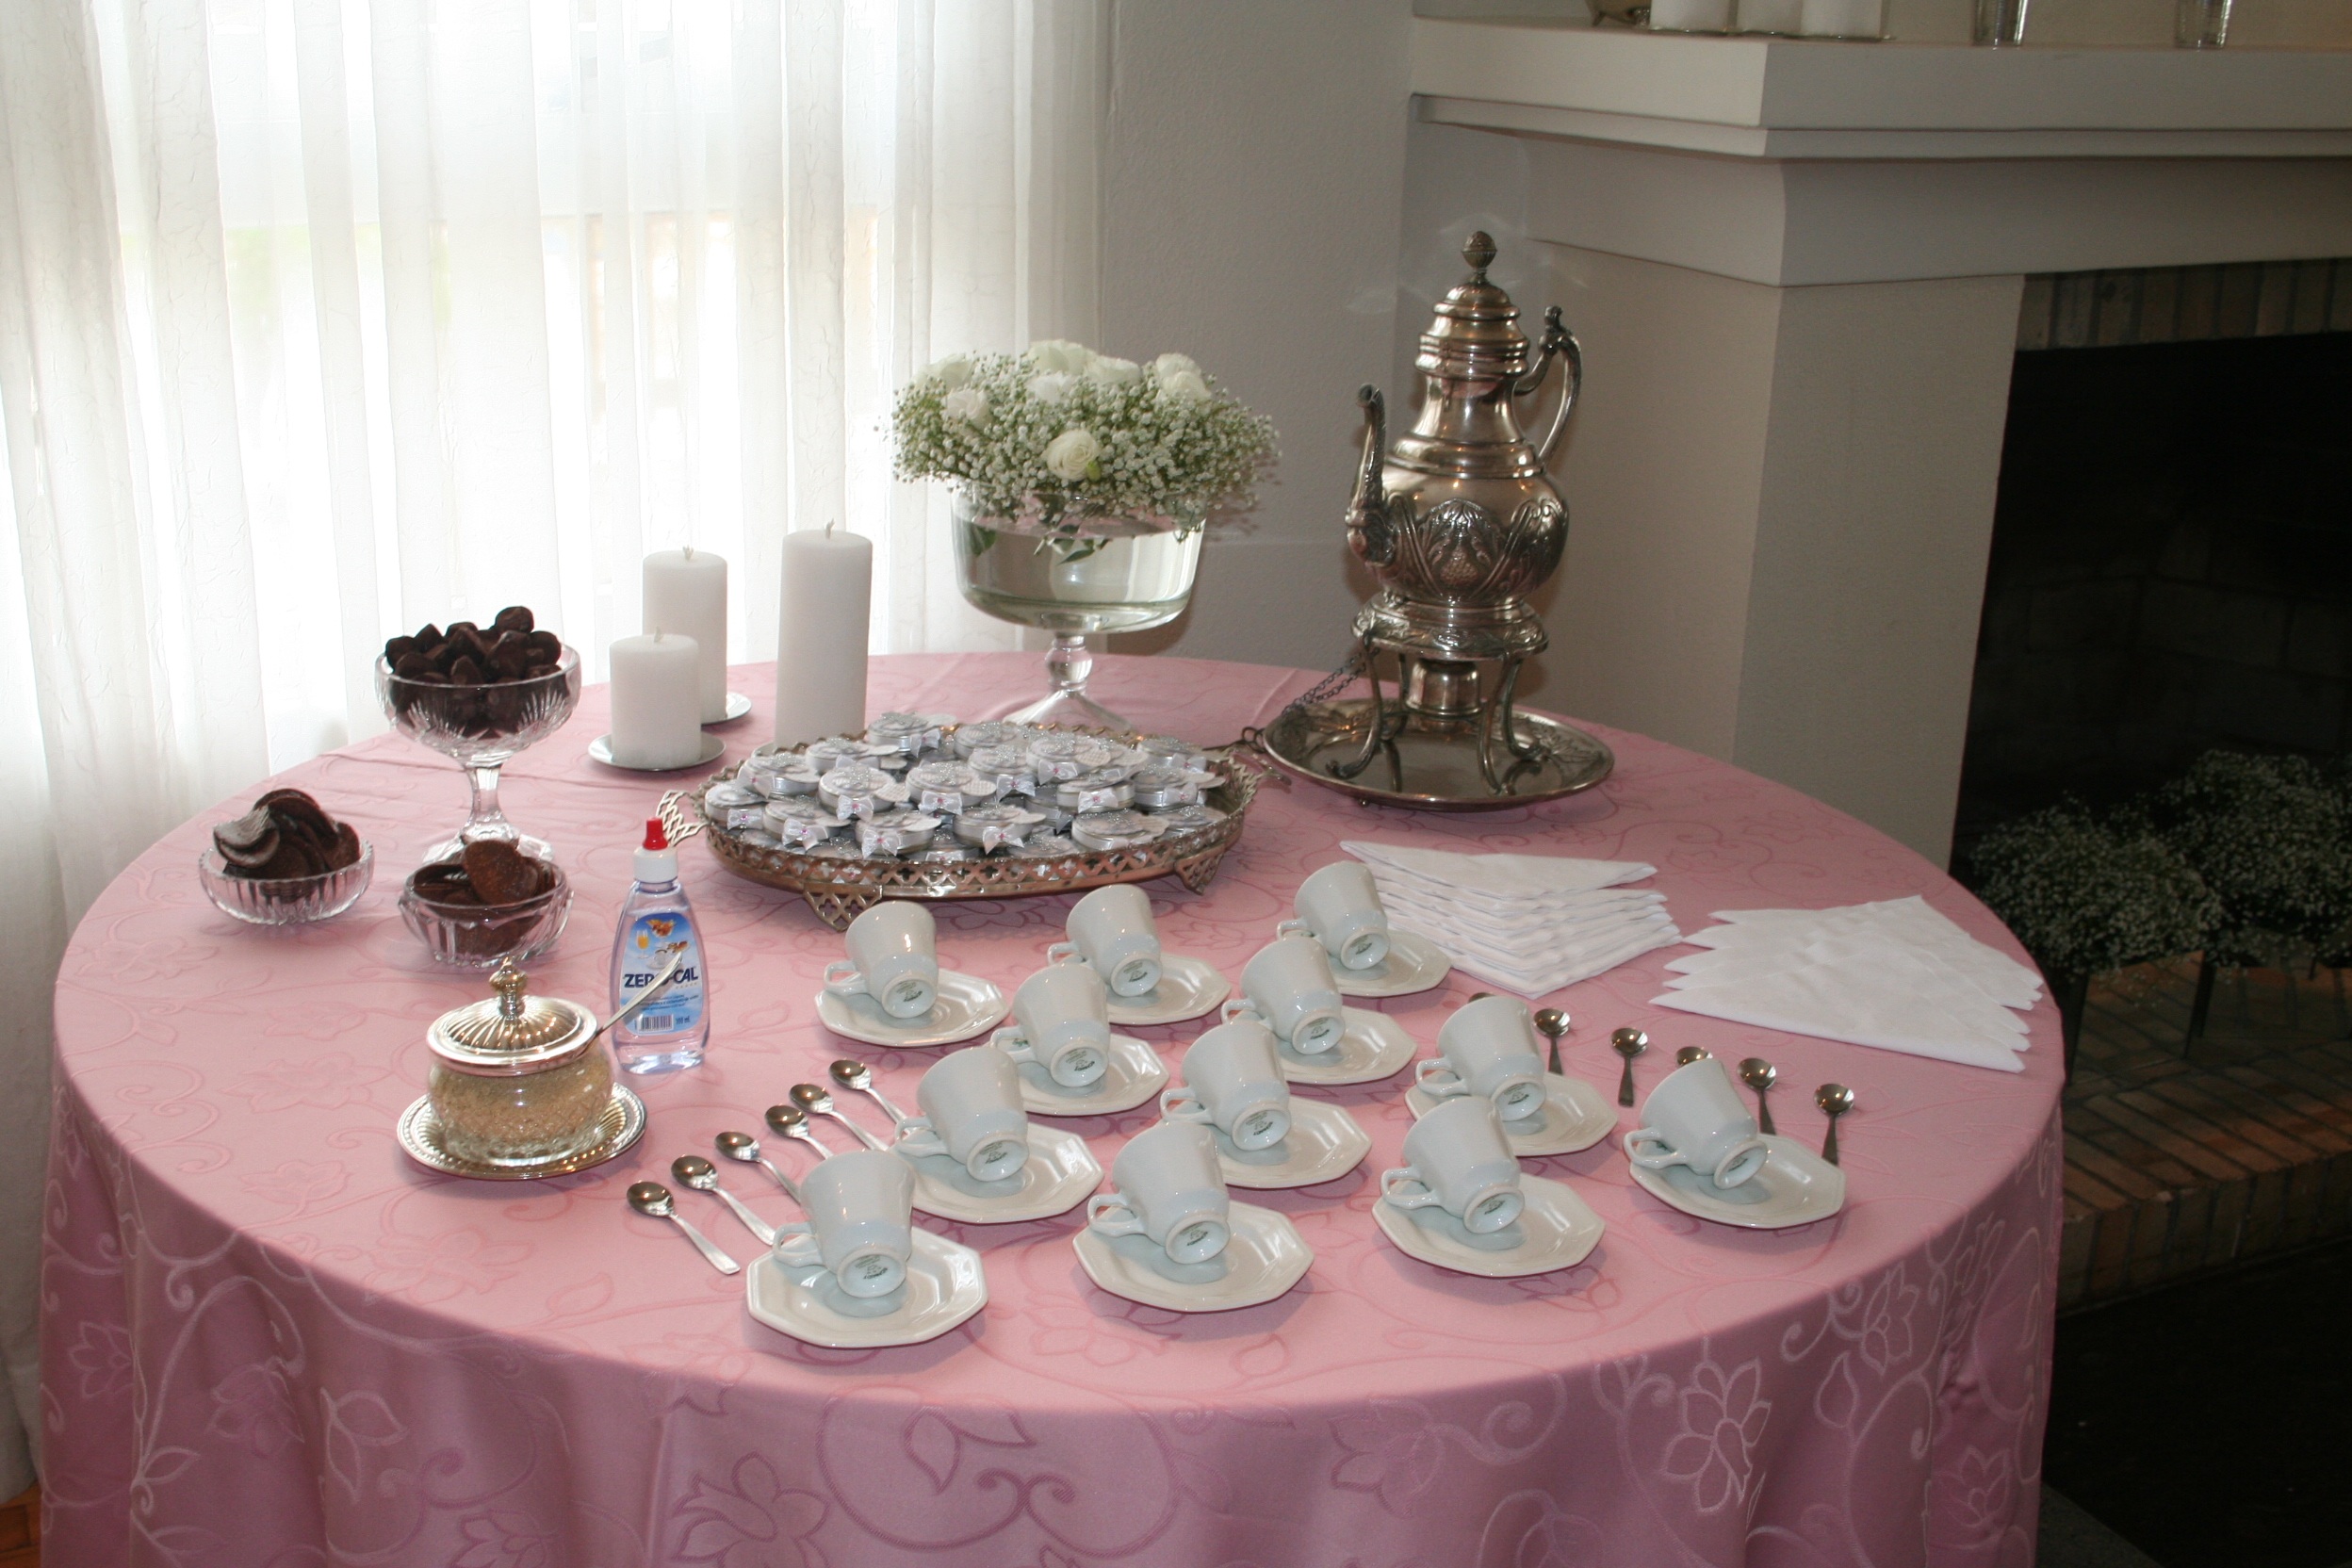
table, flower, meal, food, dessert, cake, coffee table, party, baptism, wedding cake, cake decorating, centrepiece, baby shower, christening girl